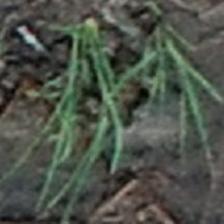
Label: clustered